Lucio Dalla

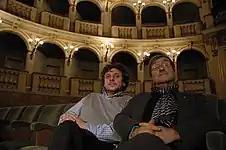
Lucio Dalla (right) sitting in the Teatro Comunale, in Bologna, next to music producer Gianluigi Salvioni.

Affected by the end of the collaboration, Dalla decided to write the lyrics of his next albums himself. The first album of this new phase was "Com'è profondo il mare" (1977), in which Dalla was accompanied by members of future pop band Stadio.